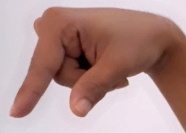
ASL sign: Q